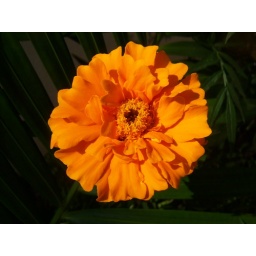
i have taken this photo early in the morning sunshine and the flower was really a golden one.